Glenluce

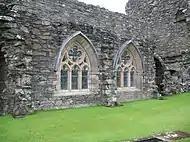
Glenluce Abbey stained glass windows in the Chapter House.

Near to the village is Glenluce Abbey, a ruined Cistercian monastery built in 1192 by Lochlann, Lord of Galloway. Following its dissolution at the Reformation it was abandoned, falling into its current ruinous state.